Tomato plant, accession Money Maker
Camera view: horizontal (90 deg, fisheye); turntable rotation: 120 degrees
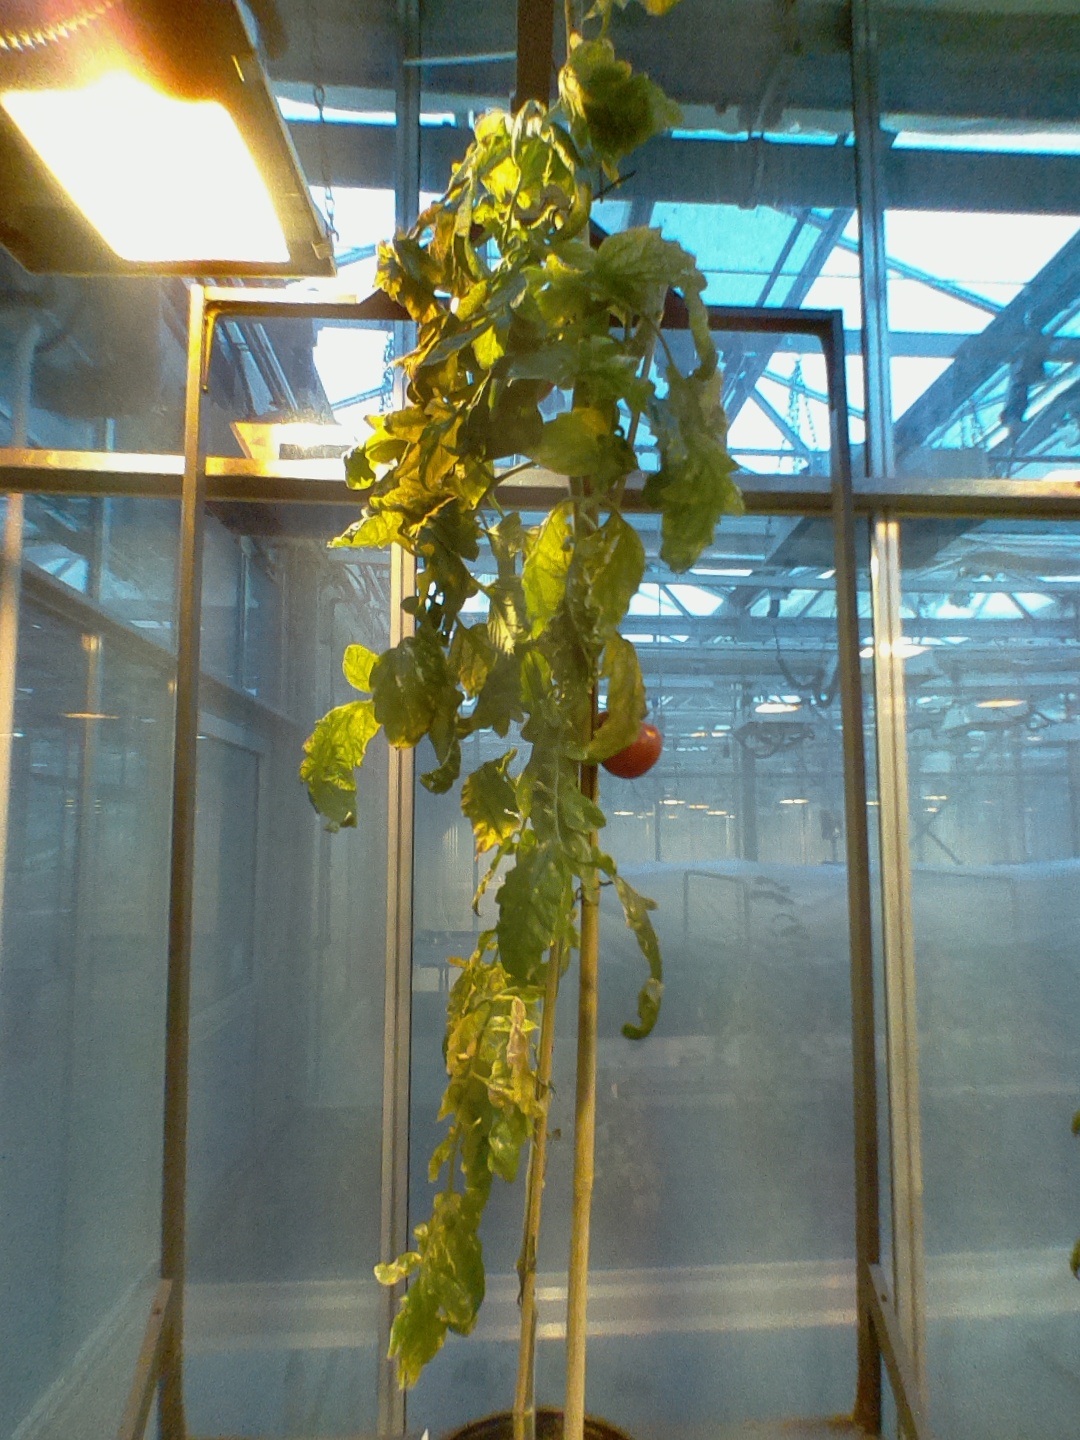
BBCH growth stage 85: 50%-60% of fruits show typical fully ripe color